Vice presidency of Aaron Burr

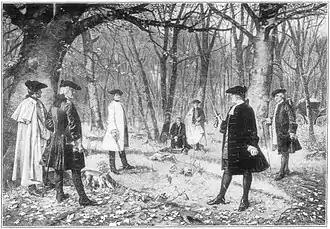
An early 20th century illustration depicting the duel between Burr (right) and Alexander Hamilton (left) on July 11, 1804, in Weehawken, New Jersey. In the duel, Burr shot Hamilton in his liver and spine, resulting in injuries that later proved fatal

When it became clear that Jefferson would drop Burr from his ticket in the 1804 election, Burr ran for governor of New York instead. He lost the gubernatorial election to little known Morgan Lewis, in what was the most significant margin of loss in the state's history up to that time. Burr blamed his loss on a personal smear campaign believed to have been orchestrated by his party rivals, including Clinton. Hamilton also opposed Burr, due to his belief that Burr had entertained a Federalist secession movement in New York. In April, the "Albany Register" published a letter from Dr. Charles D. Cooper to Senator Philip Schuyler, which relayed Hamilton's judgment that Burr was "a dangerous man and one who ought not to be trusted with the reins of government," and claiming to know of "a still more despicable opinion which General Hamilton has expressed of Mr. Burr". In June, Burr sent this letter to Hamilton, seeking an affirmation or disavowal of Cooper's characterization of Hamilton's remarks.